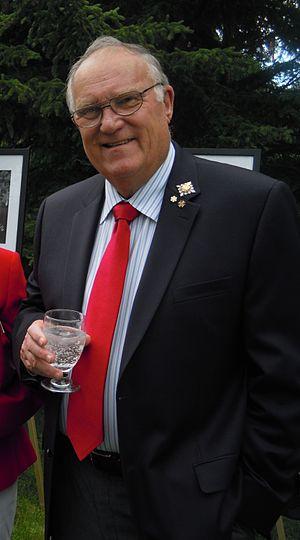
Cette page concerne des événements d'actualité qui se sont produits durant l'année 2010 dans la province canadienne de l'Alberta.